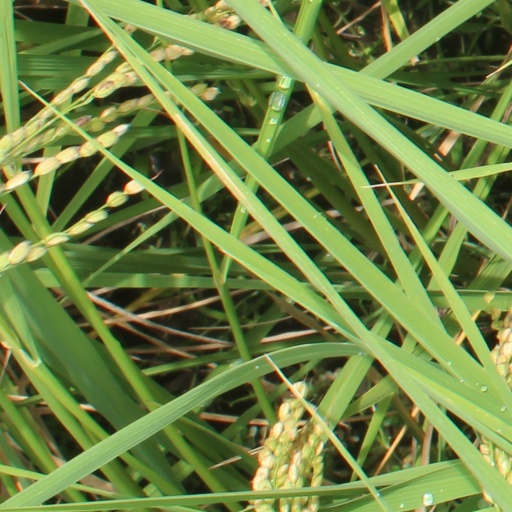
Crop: rice